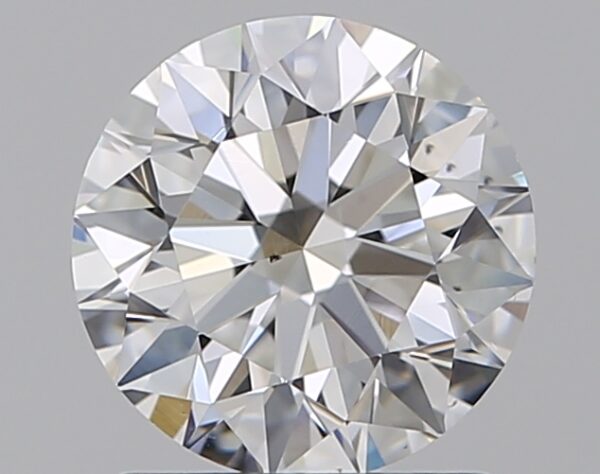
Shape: round
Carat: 1.2
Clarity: VS2
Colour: F
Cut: EX
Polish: EX
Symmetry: EX
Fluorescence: ST
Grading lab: GIA
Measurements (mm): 6.73 x 6.78 x 4.23